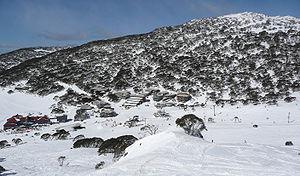
Le mont Kosciuszko est le point culminant du sous-continent australien, ce qui lui vaut, non sans controverses, d'être classé sur la liste de Bass des sept sommets et en fait la montagne la plus aisée à gravir parmi ceux-ci. Le sommet fut officiellement vaincu en 1840 par l'explorateur polonais Paweł Edmund Strzelecki qui en profita pour le nommer en l'honneur de son compatriote Tadeusz Kościuszko. En raison de l'exploitation de la montagne par les bergers, puis du développement touristique et enfin des travaux d'aménagement hydrographique, le milieu naturel, caractérisé par une flore alpine unique en Australie, est fragilisé. La zone est protégée en 1944 puis classée officiellement au sein du parc national du Kosciuszko en 1967.